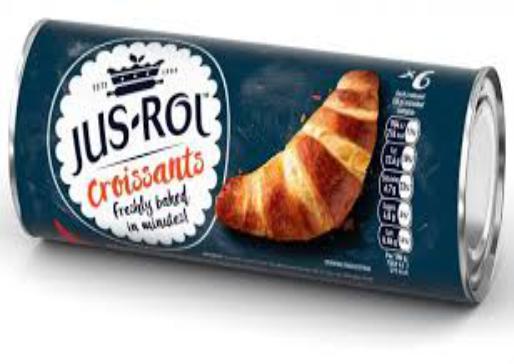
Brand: Jus-Rol
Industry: Food